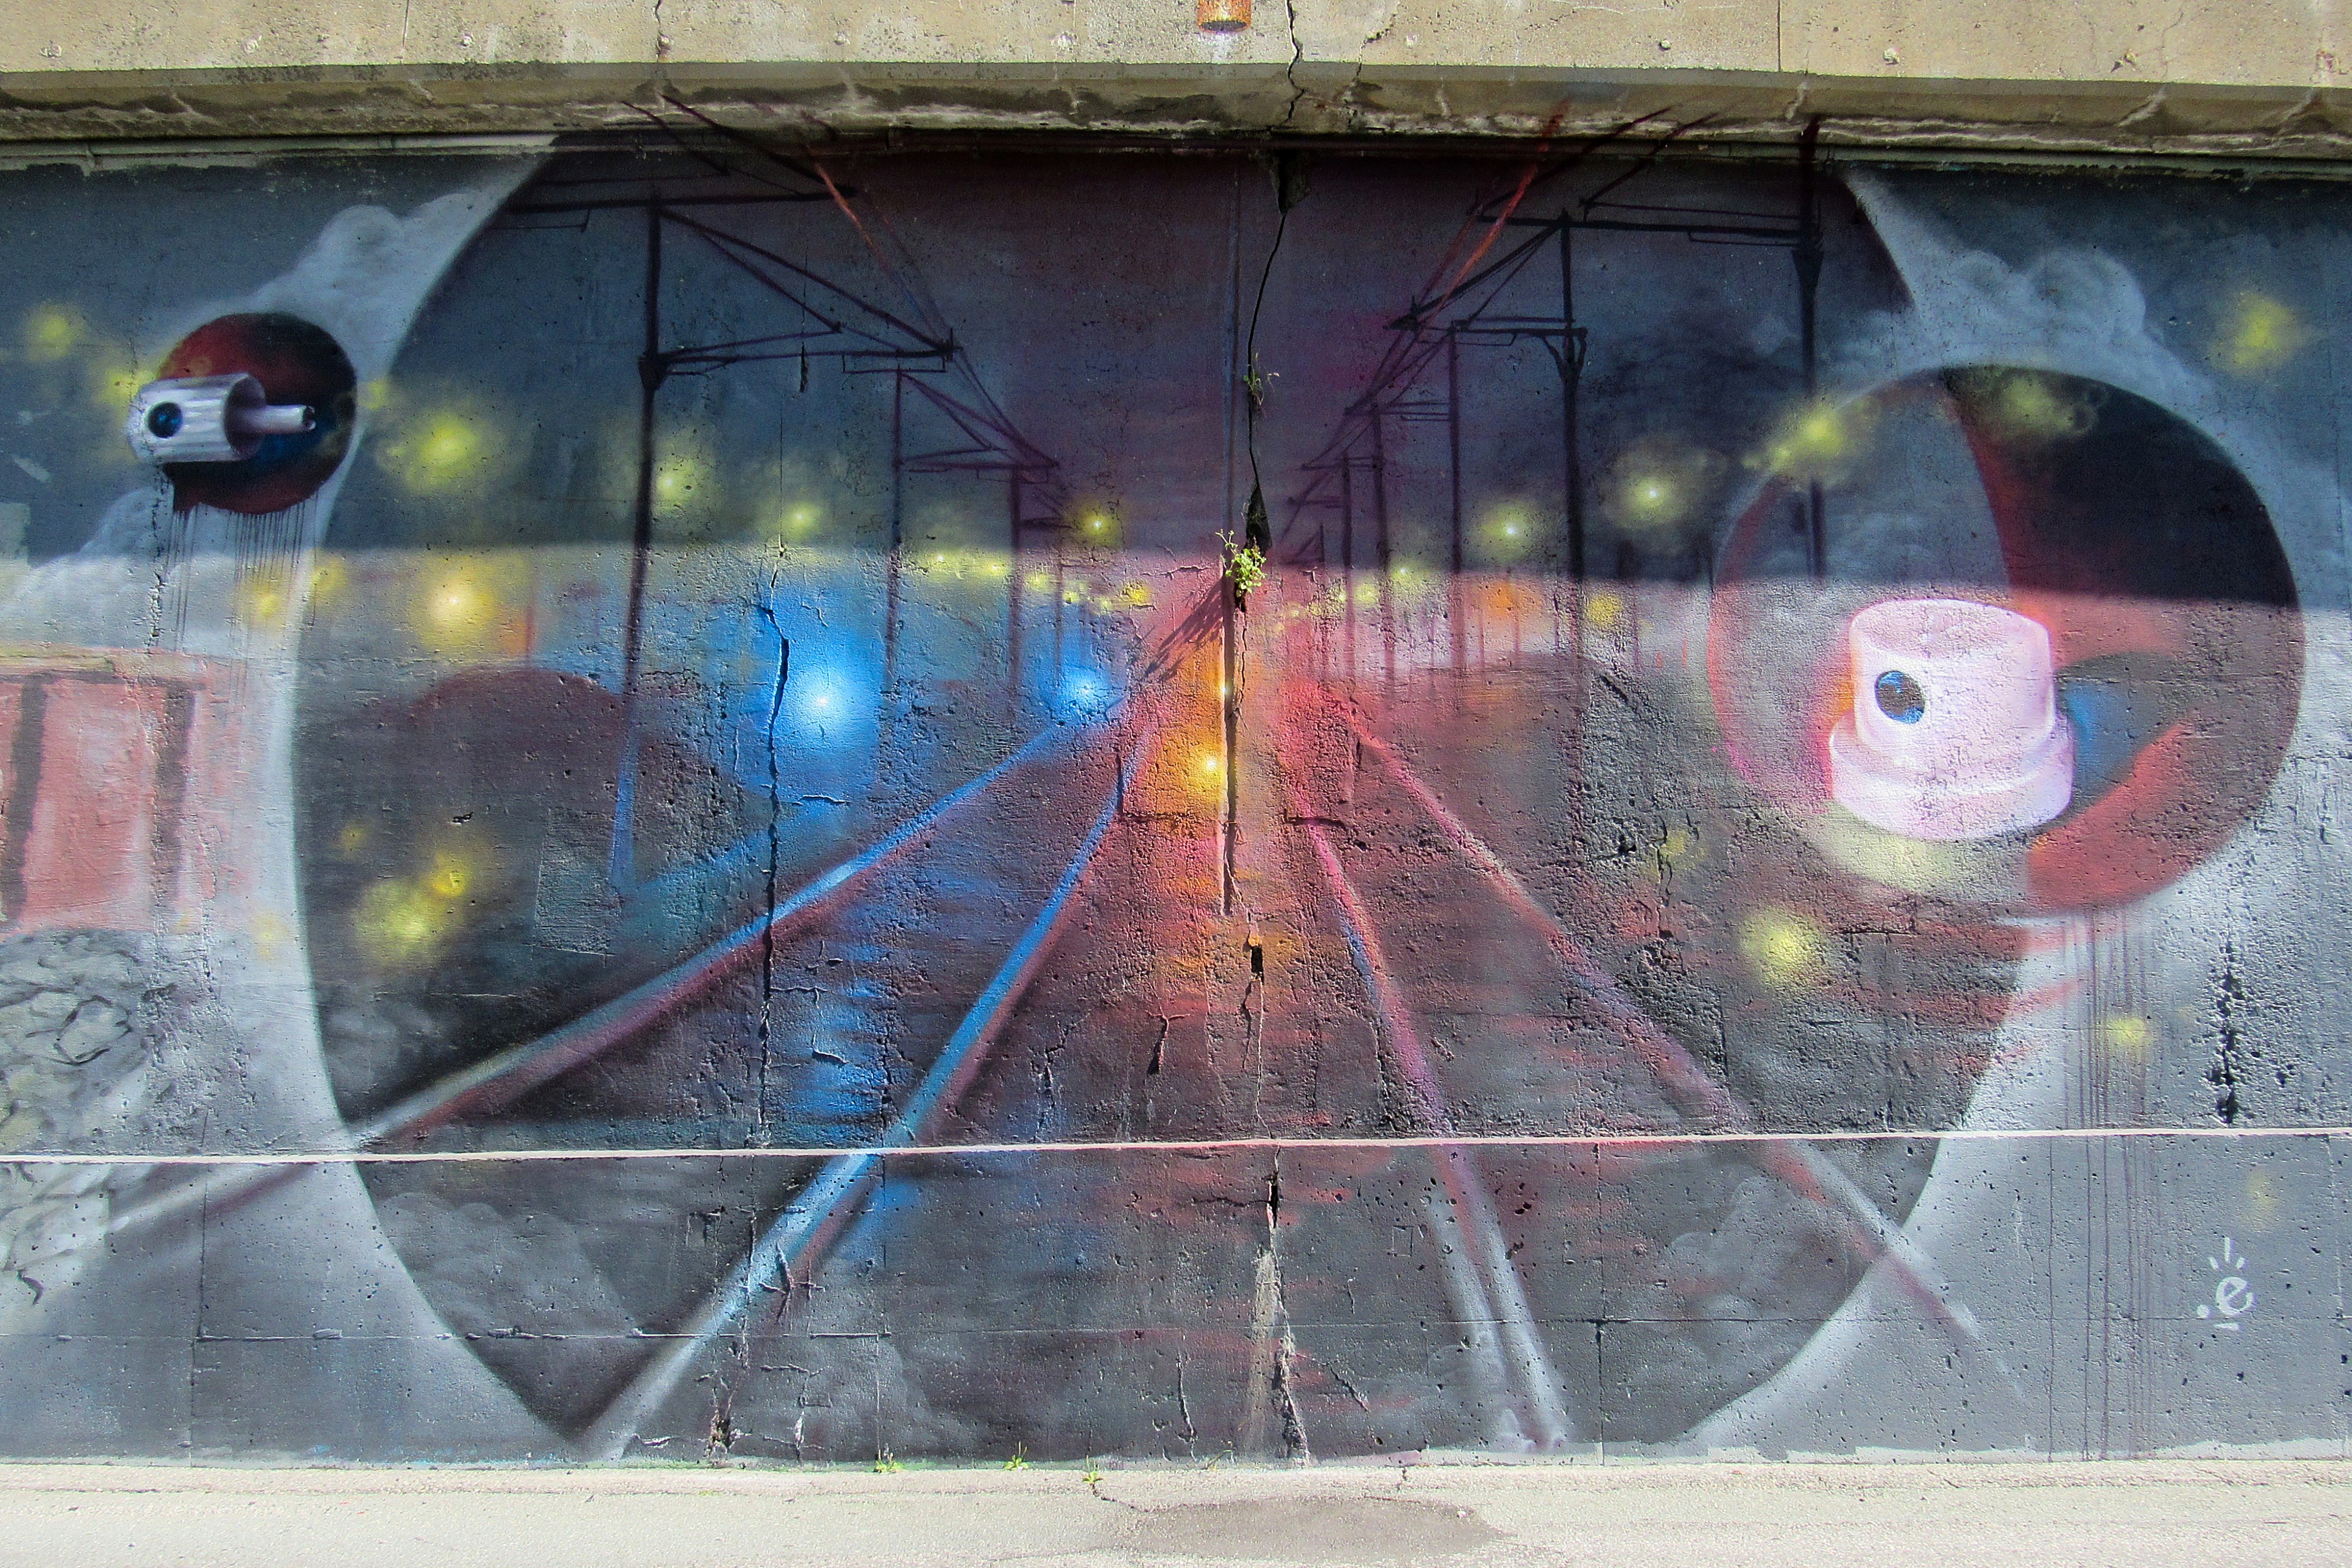
wall, color, graffiti, street art, art, canada, mural, quebec, sherbrooke, urban area